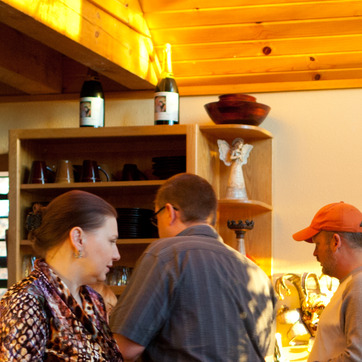
Material: hair